Motorcycle Live

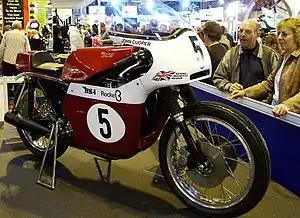
2006 NEC Motorcycle and Scooter Show

Motorcycle Live is an annual motorcycle and scooter show held at the National Exhibition Centre in Birmingham, England.